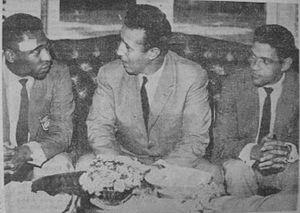
Photographie du président algérien de l'époque Ahmed Ben Bella accompagné des deux joueurs brésiliens Pelé (à droite) et Garrincha (à gauche)
Manoel Francisco dos Santos, dit Mané Garrincha ou tout simplement Garrincha, né le 28 octobre 1933 à Magé au Brésil et mort le 20 janvier 1983, est un joueur de football brésilien.
L'équipe d'Algérie de football est l'équipe nationale qui représente l'Algérie dans les compétitions internationales masculines de football, sous l'égide de la Fédération algérienne de football. Elle a pour surnom Les Fennecs et pour mascotte un fennec, petit renard des sables aux sens aiguisés très répandu en Algérie.